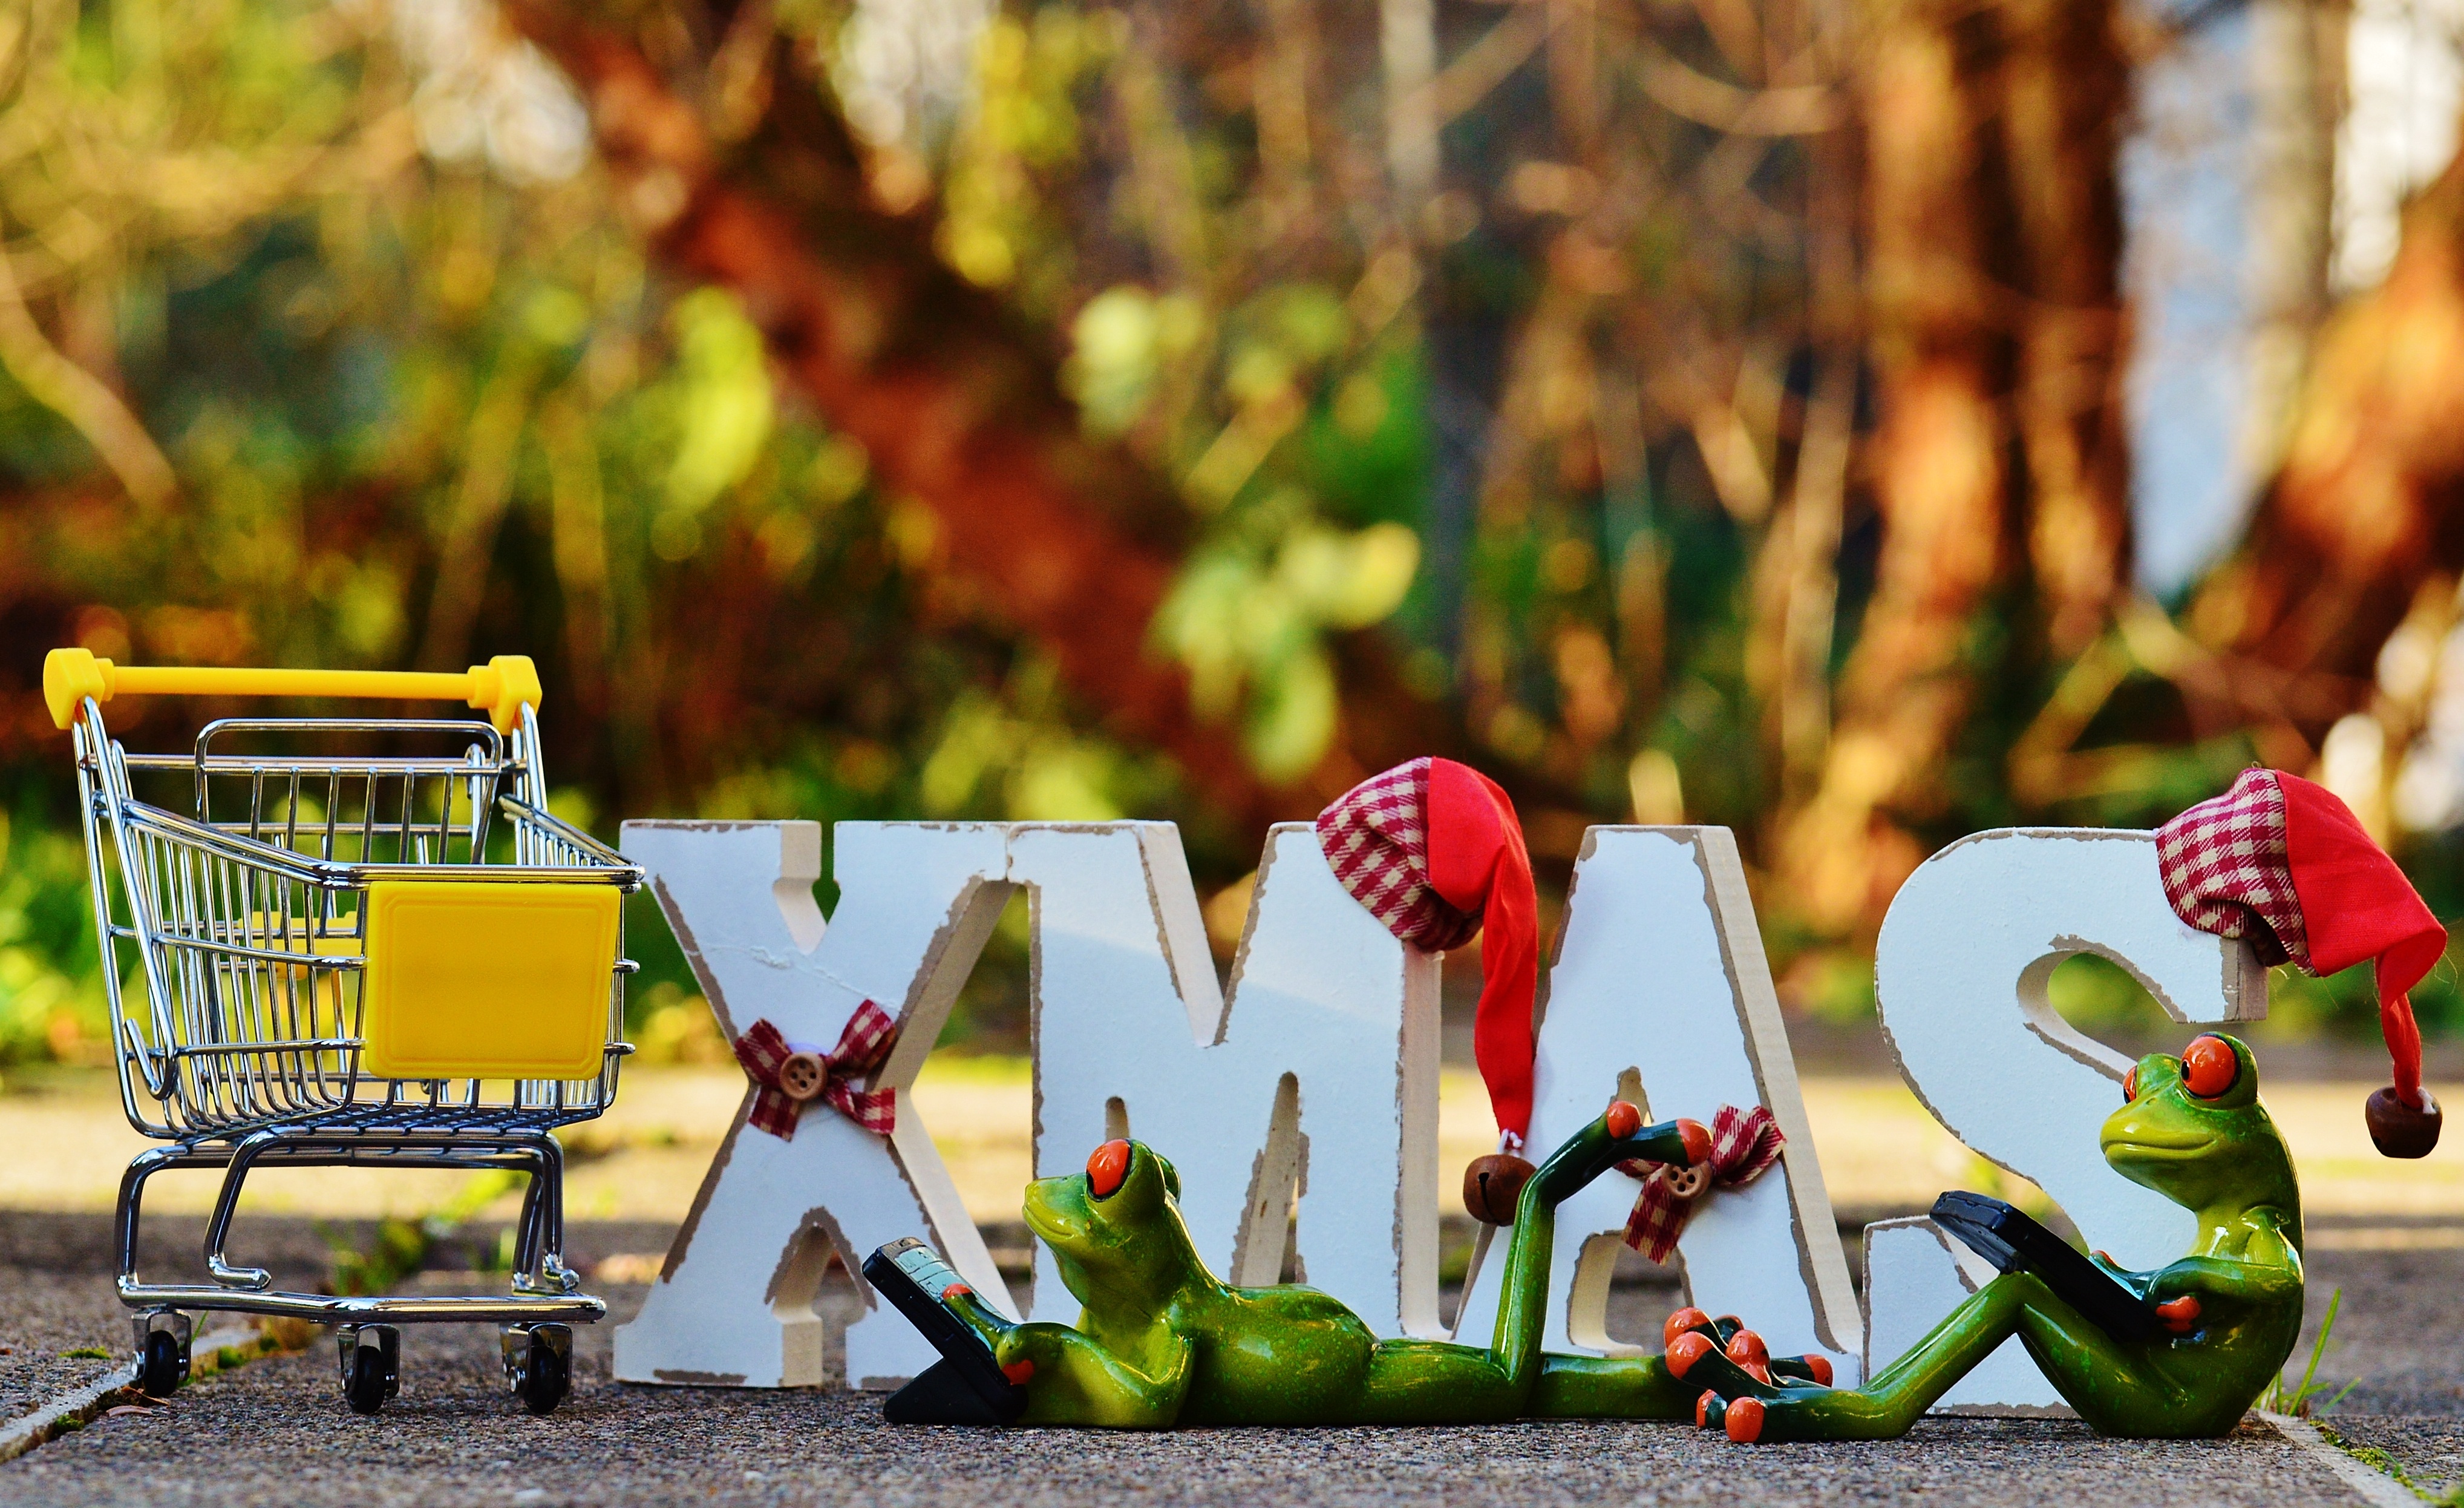
trolley, transport, food, color, autumn, metal, business, shopping, christmas, season, playground, wheels, funny, supermarket, candy, order, trolleys, list, frogs, online, purchasing, shopping cart, shopping list, online shopping, christmas shopping, shopping basket